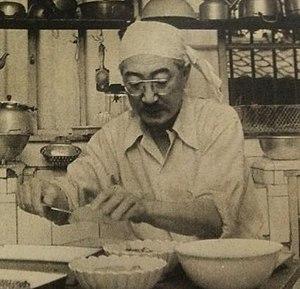
Kajirō Yamamoto est un réalisateur et scénariste japonais né le 15 mars 1902 à Tokyo et mort le 28 septembre 1974.